Question: Please indicate a possible affordance area of the fork that can be used for holding
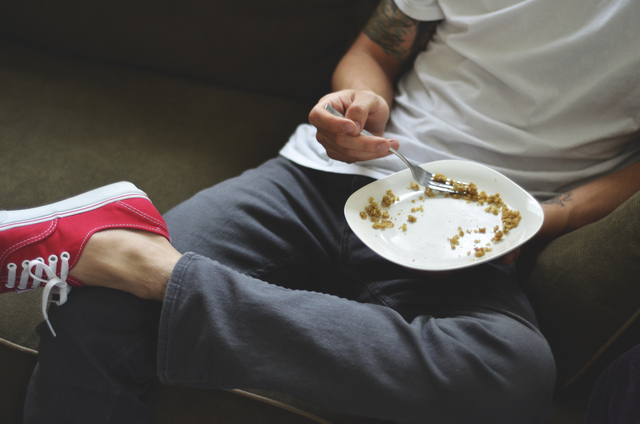
Answer: [320.37, 102.082, 416.814, 180.749]